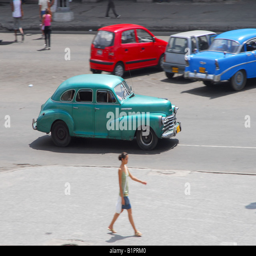
classic car cruises past girl on the pavement